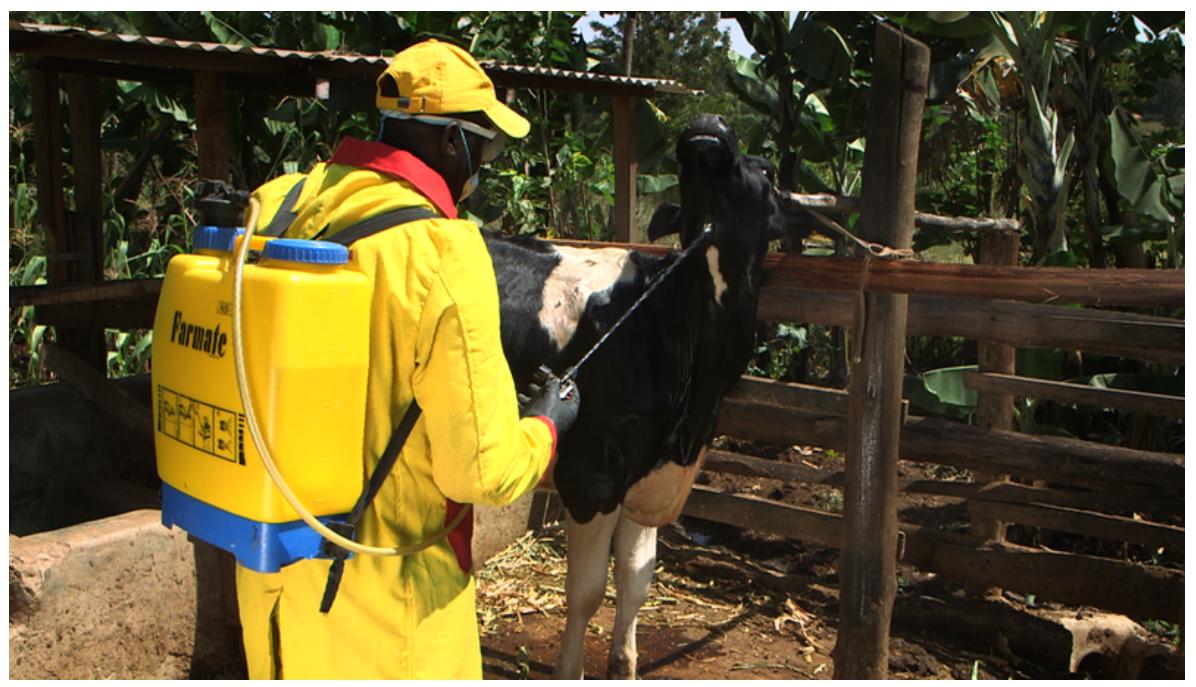
Kuna mkulima ambaye anapulizia ng'ombe yake dawa.Mkulima huyu amevaa nguo ya manjano na kofia ya manjano pia ana kifaa ambacho kinatumika kupulizia dawa kwenye ng'ombe.